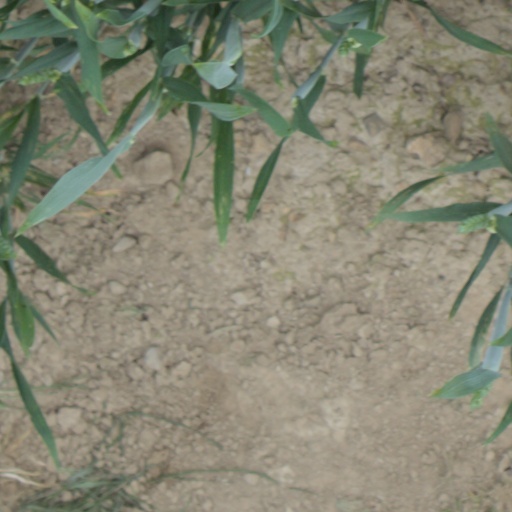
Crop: wheat